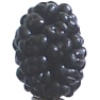
Label: mulberry